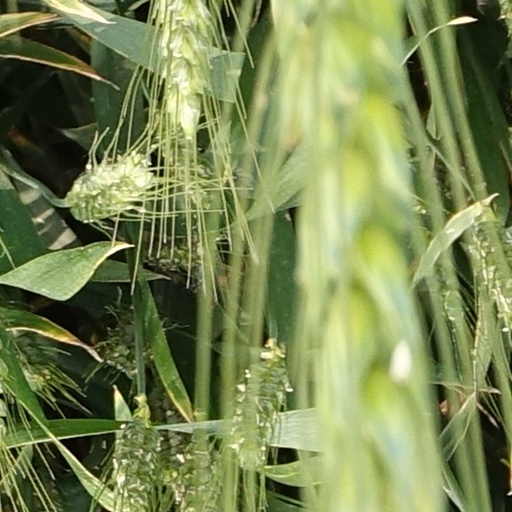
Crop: wheat